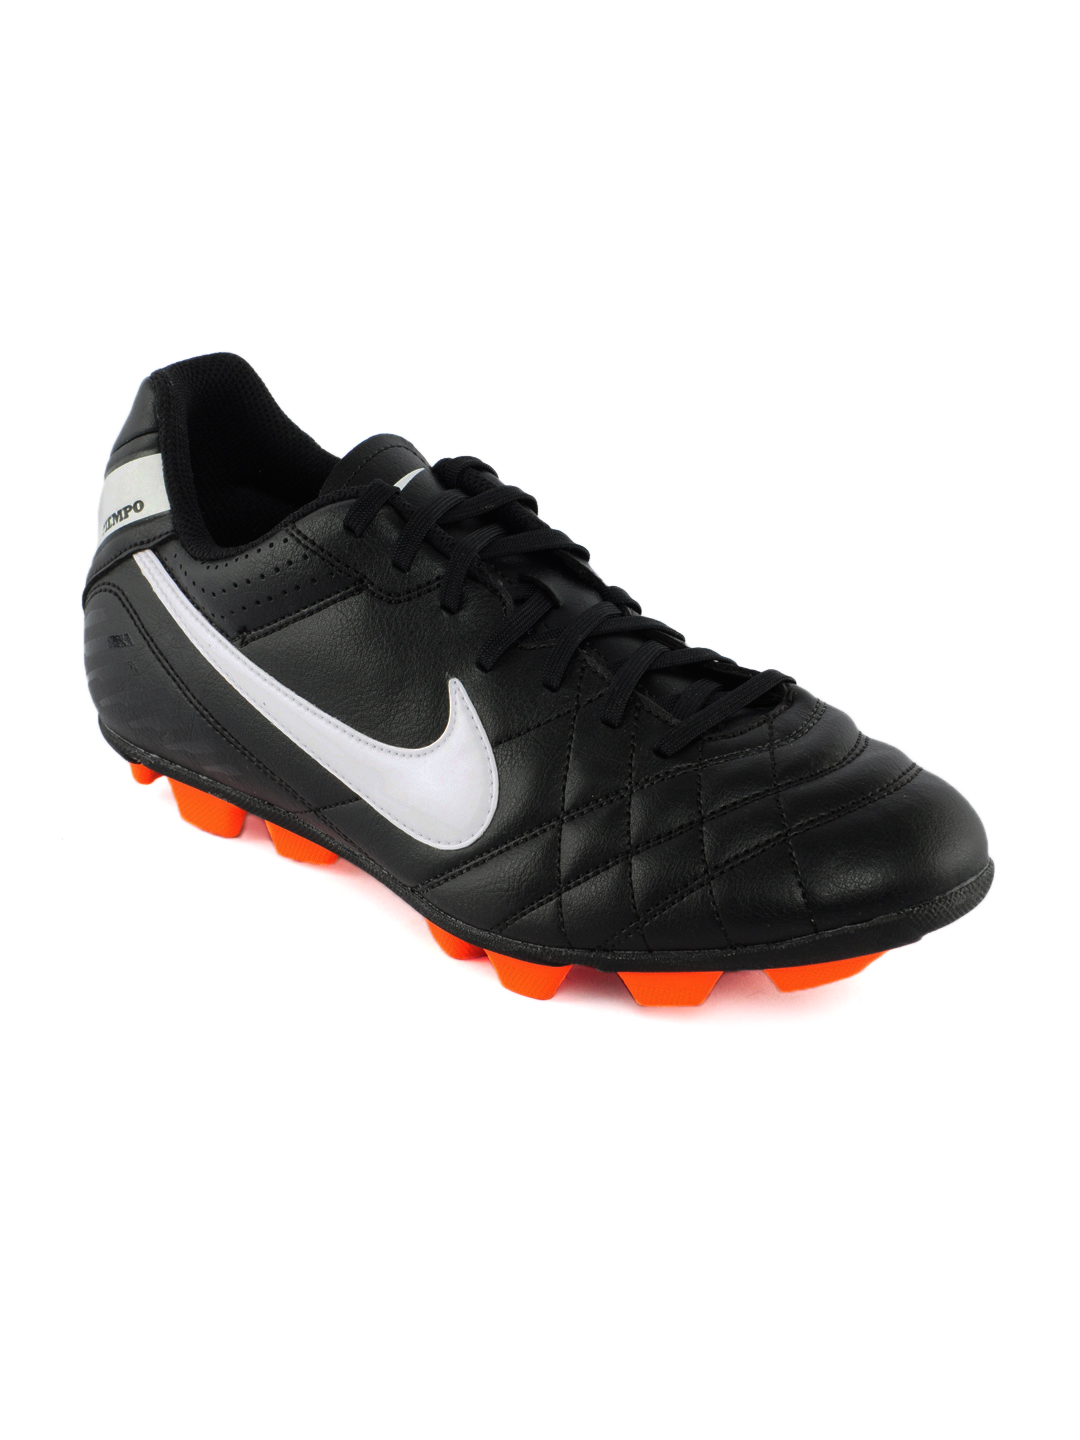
Nike Men Tiempo Natural IV Black Sports Shoes
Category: Footwear / Shoes / Sports Shoes
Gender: Men
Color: Black
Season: Summer 2012
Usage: Sports